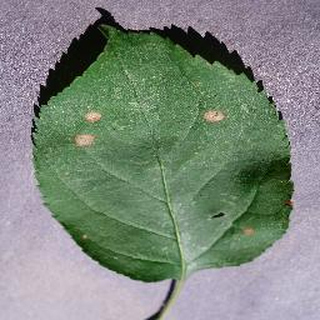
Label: apple_black_rot